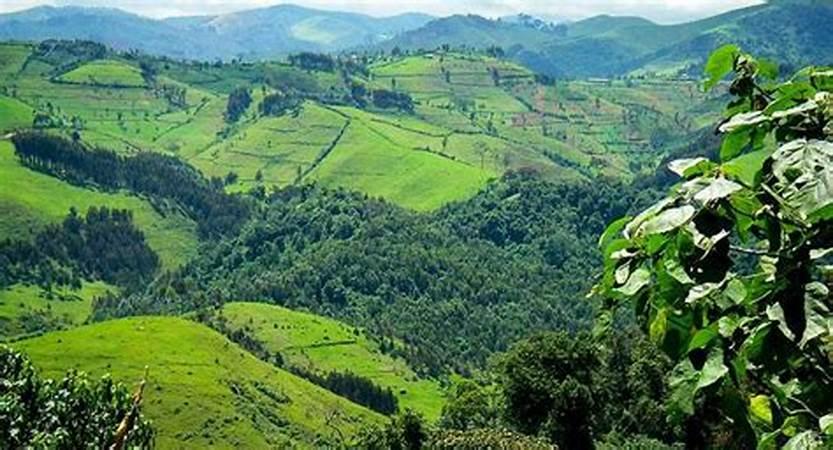
Mandhari nzuri na ya kutulia ya mabonde na miinuko, ikiwa na uoto mwingi wa asili wa rangi ya kijani kibichi, huku miti ikitengeneza misitu kwa majani mazito ya rangi ya kijani. Milima imetapakaa huku na kule ikiwa imefunikwa na majani ya kijani. Taswira hii inaakisi utulivu wa mazingira.